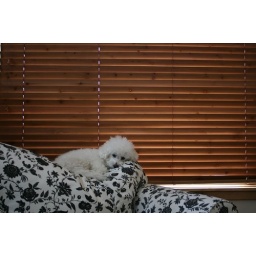
rosie lounging on her favorite spot in the house - on top of the chair